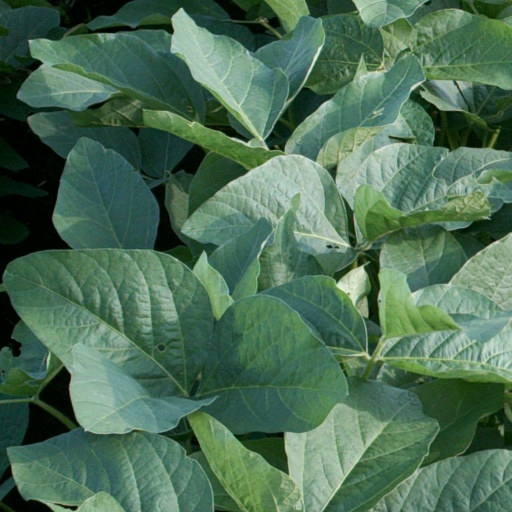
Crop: soybean